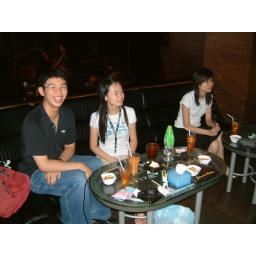
or as its know in HK, &amp;quot;sing K&amp;quot;! red box at windsor house has renovated and has gone now upscale